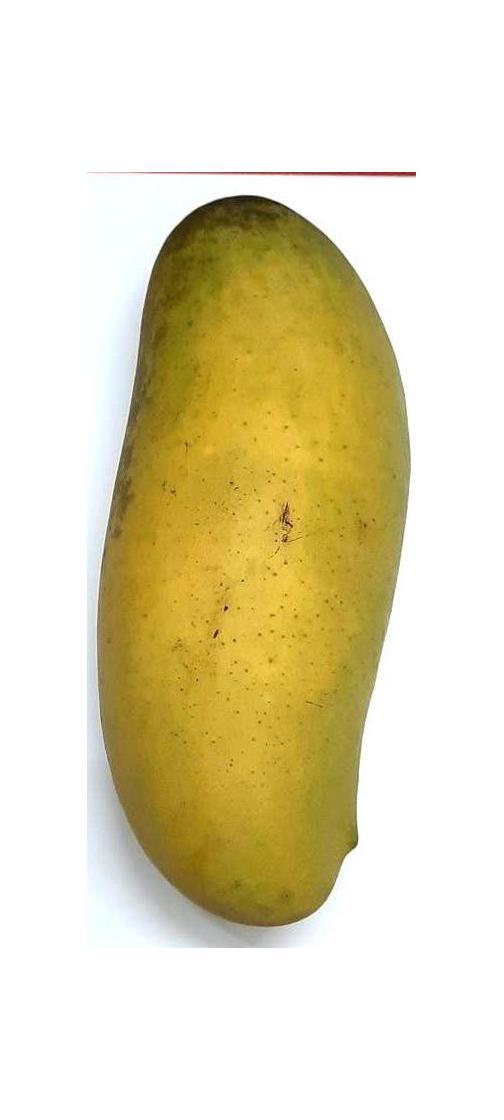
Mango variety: Banana Mango